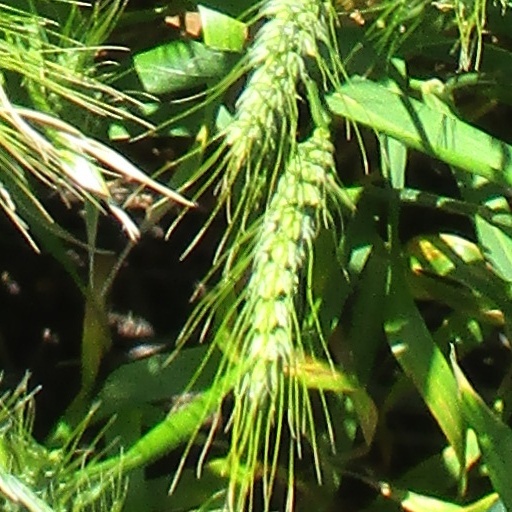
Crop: wheat